Workers Party of the United States

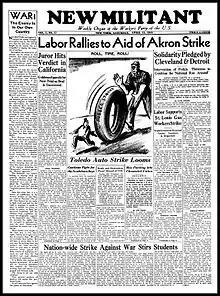
"The New Militant" was the official organ of the Workers Party of the US throughout its approximately 18 months of existence.

The Workers Party of the United States (WPUS) was established in December 1934 by a merger of the American Workers Party (AWP) led by A.J. Muste and the Trotskyist Communist League of America (CLA) led by James P. Cannon. The party was dissolved in 1936 when its members entered the Socialist Party of America en masse.